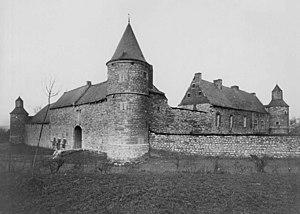
Mont-sur-Marchienne (Charleroi-[:fr:Belgique|Belgique]]) - Ancien château-ferme de la Torre vue d'ensemble depuis le Sud et l'Est. Photo d'Edmond Rahir (1864-1936).
Les tours de l'ancien château-ferme de la Torre, qui flanquaient autrefois une bâtisse remontant principalement au XVIᵉ siècle et détruite en 1947, sont situées à Mont-sur-Marchienne, section de la ville de Charleroi.